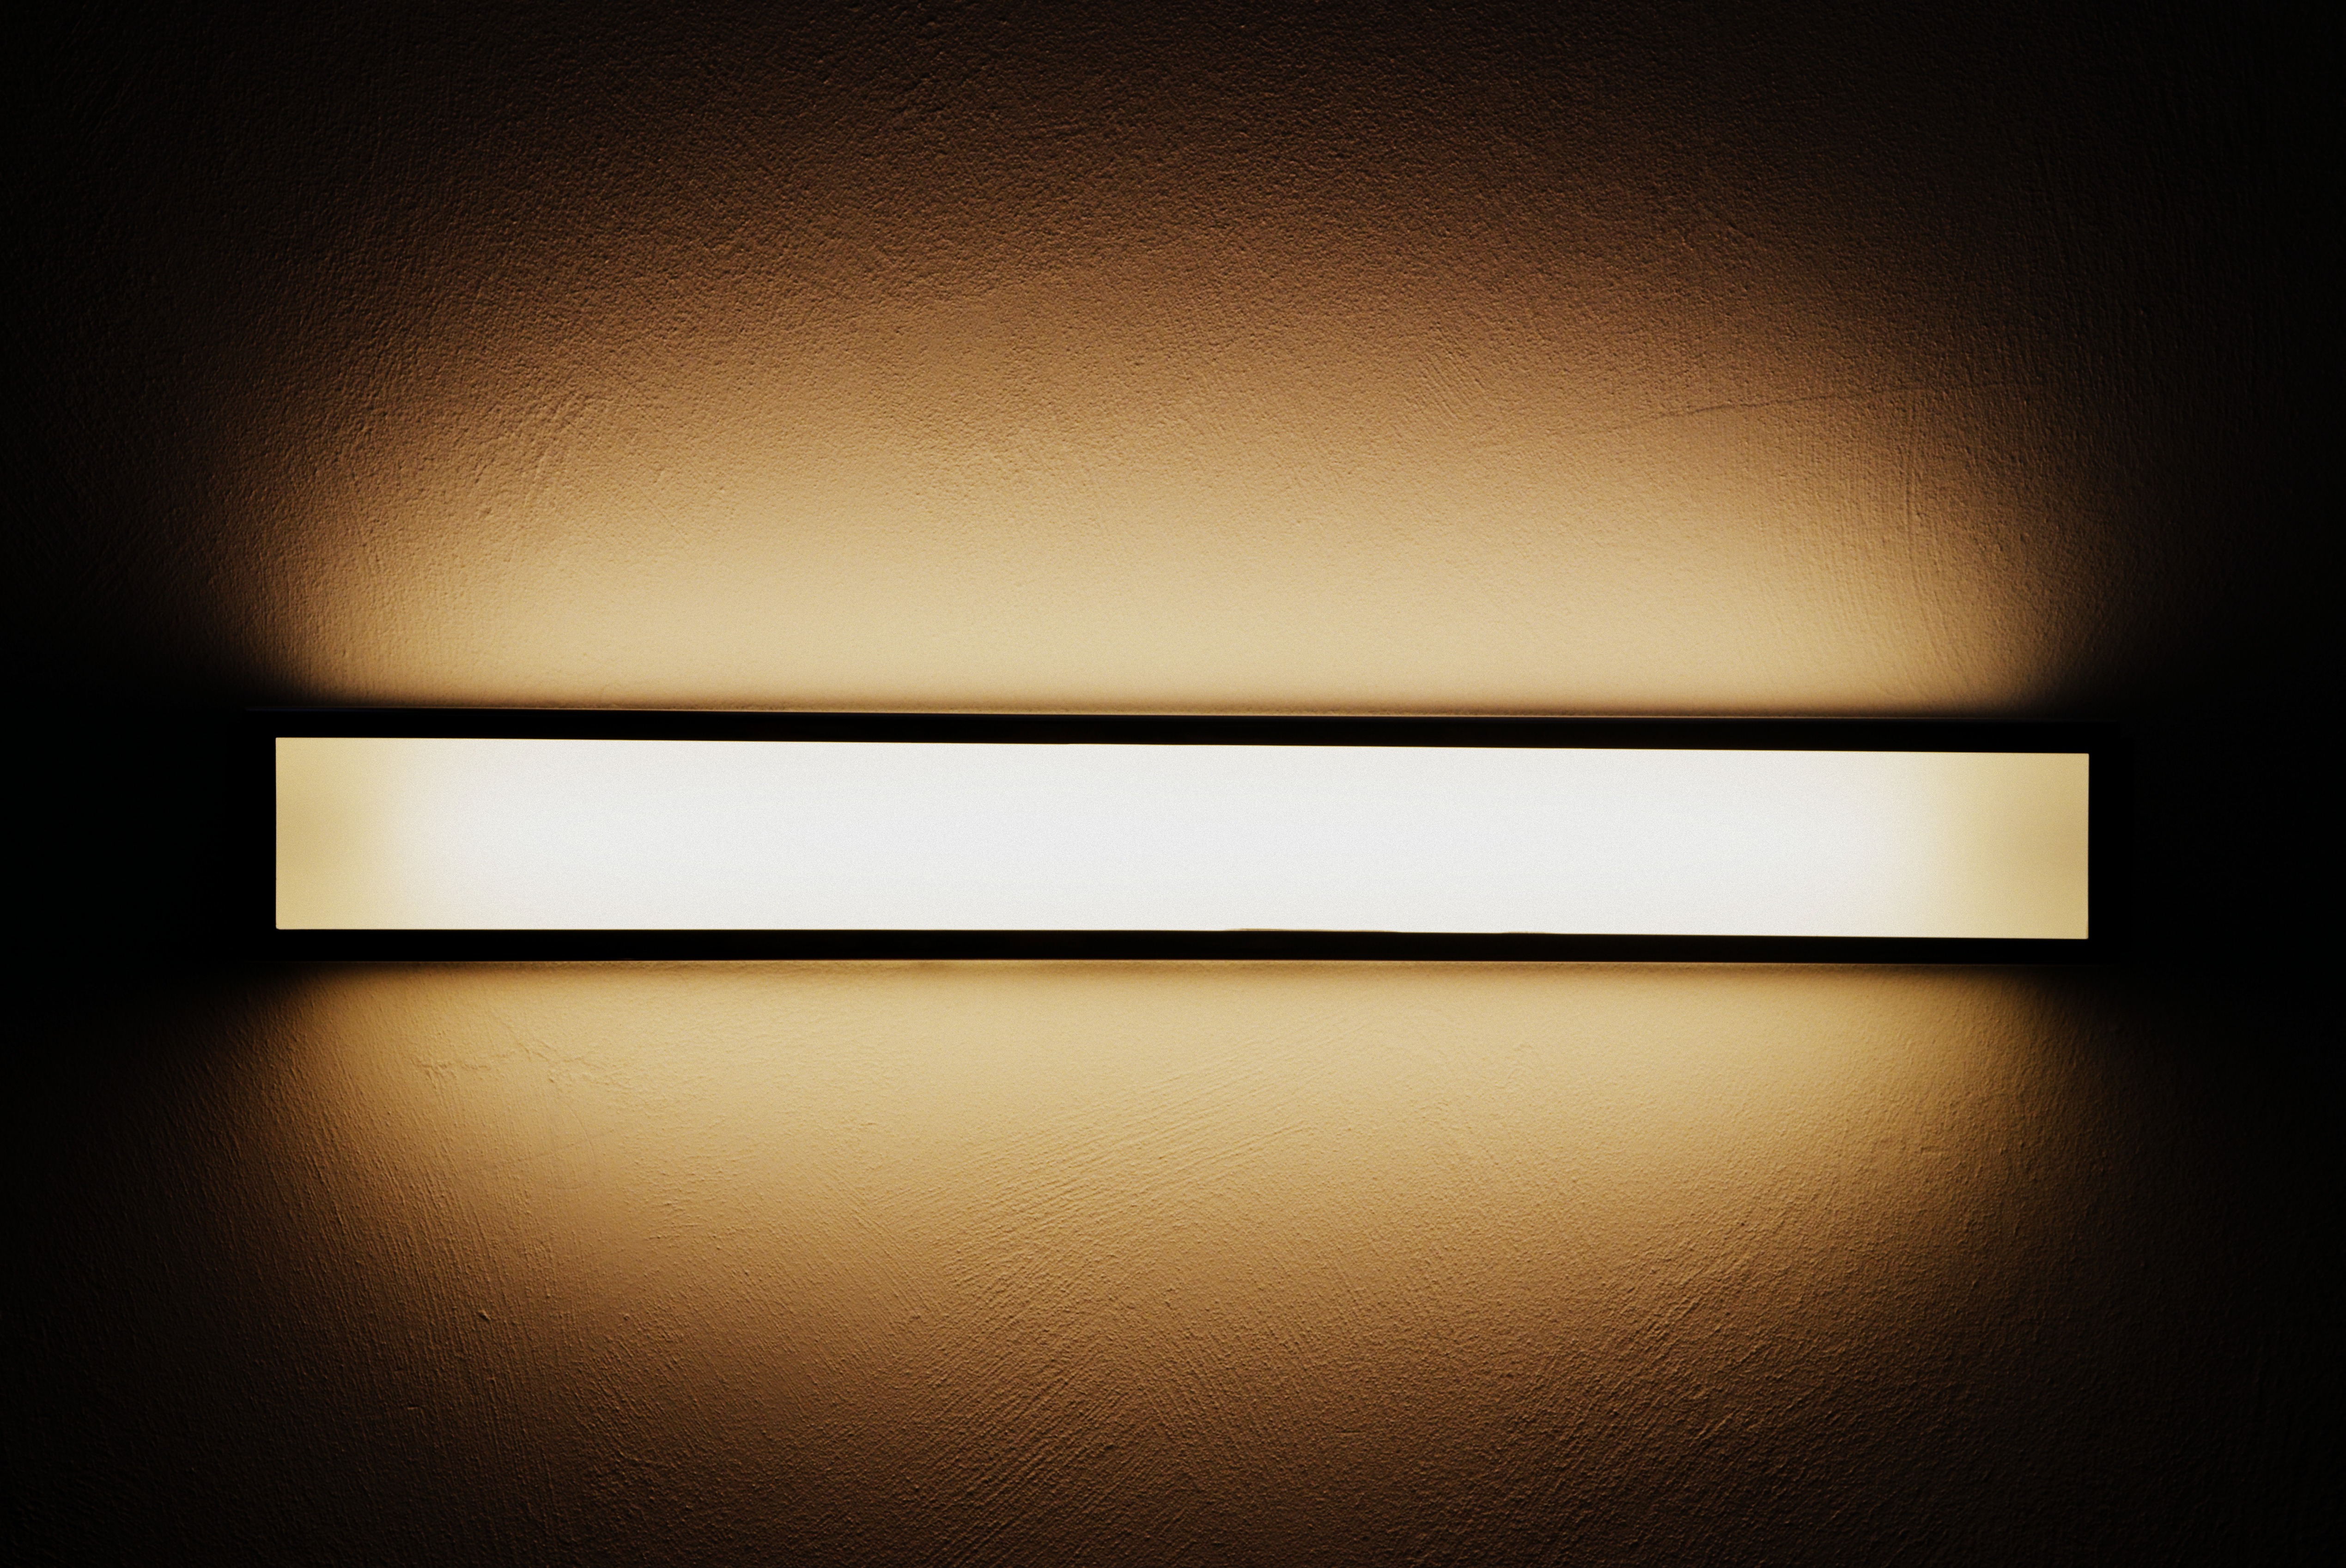
light, white, ceiling, decoration, darkness, lamp, lighting, circle, light fixture, shape, sconce, incandescent light bulb, emergency lighting